Transport in Edinburgh

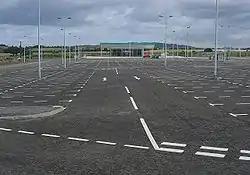
A park and ride facility at Ingliston near Edinburgh Airport, on the western outskirts of Edinburgh.

Edinburgh once had a well-developed rail network. It started with the Edinburgh and Dalkeith Railway, whose terminus was at St Leonards on the east of the Old Town, and the Edinburgh, Leith and Newhaven Railway (later the Edinburgh, Leith and Granton Railway), whose terminus was at Canal Street (on the site of today's Waverley Station). The Edinburgh and Glasgow Railway opened in 1842. By the mid-20th century, competition between the North British Railway and the Caledonian Railway, together with the conservatism of the city's local government, combined to make the network very inefficient, with much duplication of routes. Most stations closed down and, following the Beeching Axe in the late 1960s, the city was left with only three passenger railway stations: Waverley, Haymarket and Slateford. The South Suburban line was left in place, mainly as a bypass for freight services to avoid the city centre.